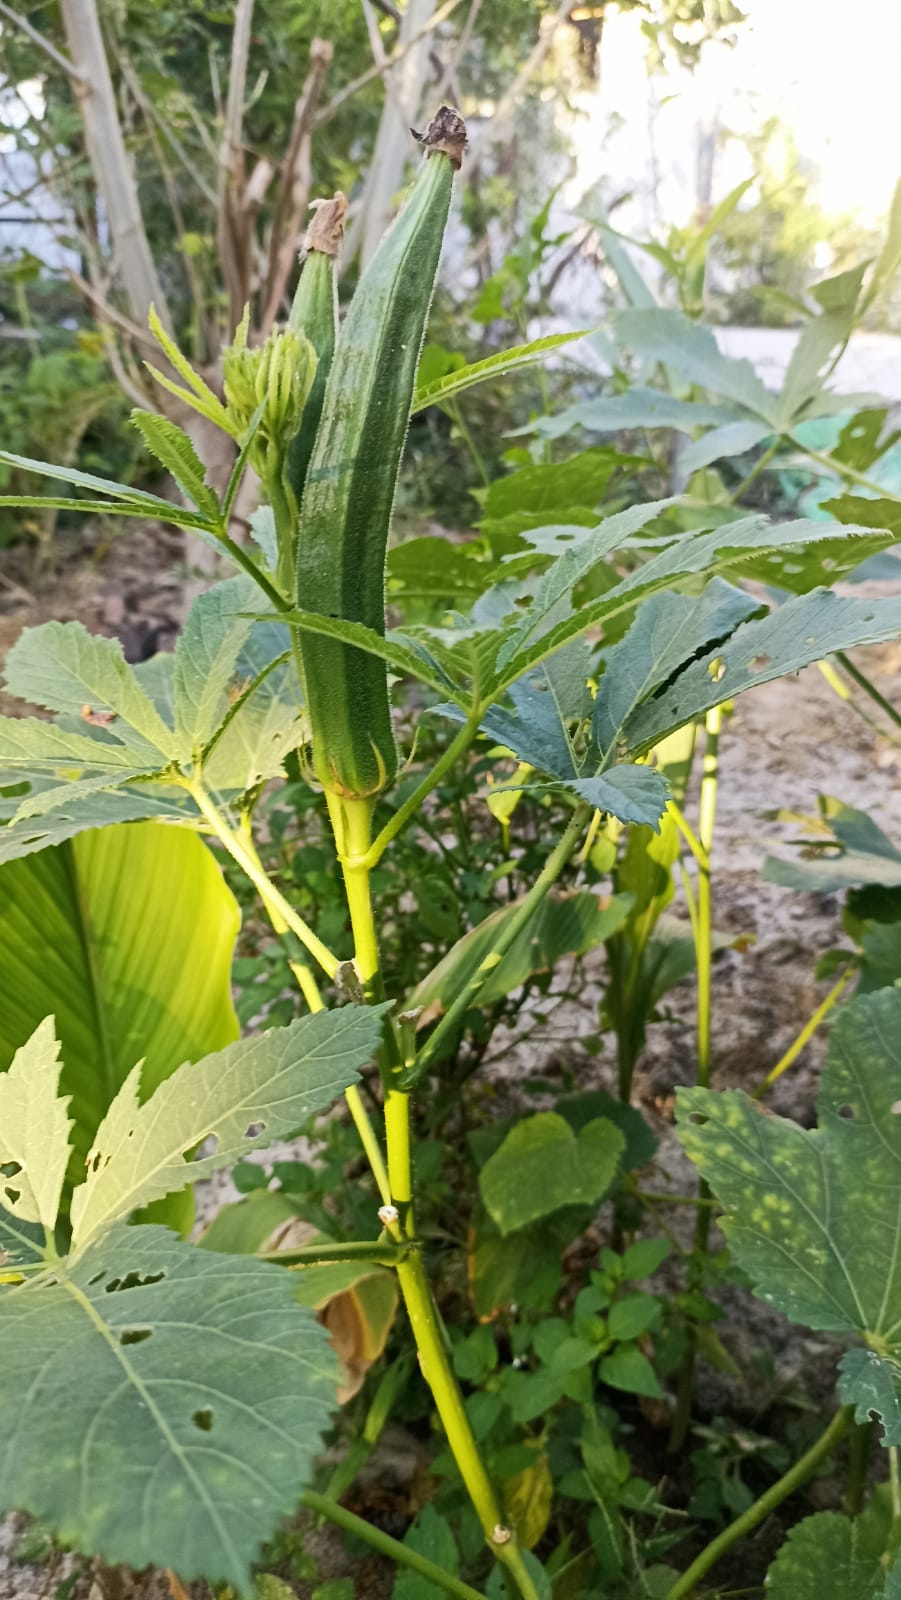
Label: Over-mature